History of Málaga

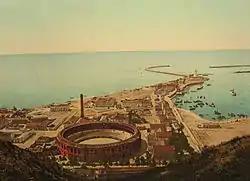
Málaga's bullring, Plaza de toros de La Malagueta

After the tumult of the First Spanish Republic, Spaniards were willing to accept a return to stability under Bourbon rule. Isabella II had abdicated in 1870 in favor of her son, Alfonso, who was now duly crowned Alfonso XII of Spain. The Republican armies in Spain—which were resisting a Carlist insurrection—pronounced their allegiance to Alfonso in the winter of 1874–1875, led by Brigadier General Martínez-Campos. The Republic was dissolved and Antonio Cánovas del Castillo, a trusted advisor to the king, was named Prime Minister on 31 December 1874. The Carlist insurrection was put down vigorously by the new king, who took an active role in the war and rapidly gained the support of most of his countrymen.